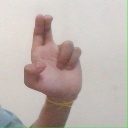
अक्षर: आ